1899–1900 Southampton F.C. season

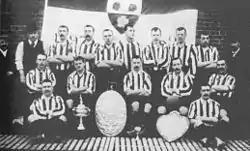
The Southampton team at the start of the season with the Southern League trophy and the silk banner presented to them by the Southern League for winning the championship in three successive seasons. (Standing: E. Arnfield (secretary), W. Dawson (trainer), S. Meston, H. Haynes, A. Chadwick, J. Robinson, D. Greenlees, P. Meechan, P. Durber, E. C. Jarvis (director). Seated: A. Turner, J. Yates, J. Farrell, H. Wood, A. Milward. On floor: R. McLeod, R. Petrie).

During the summer of 1899, several players left the club including forward Abe Hartley, who joined Woolwich Arsenal, and Jacky Robertson, who joined Rangers, shortly after becoming the first Southampton player to play for Scotland in April 1899.